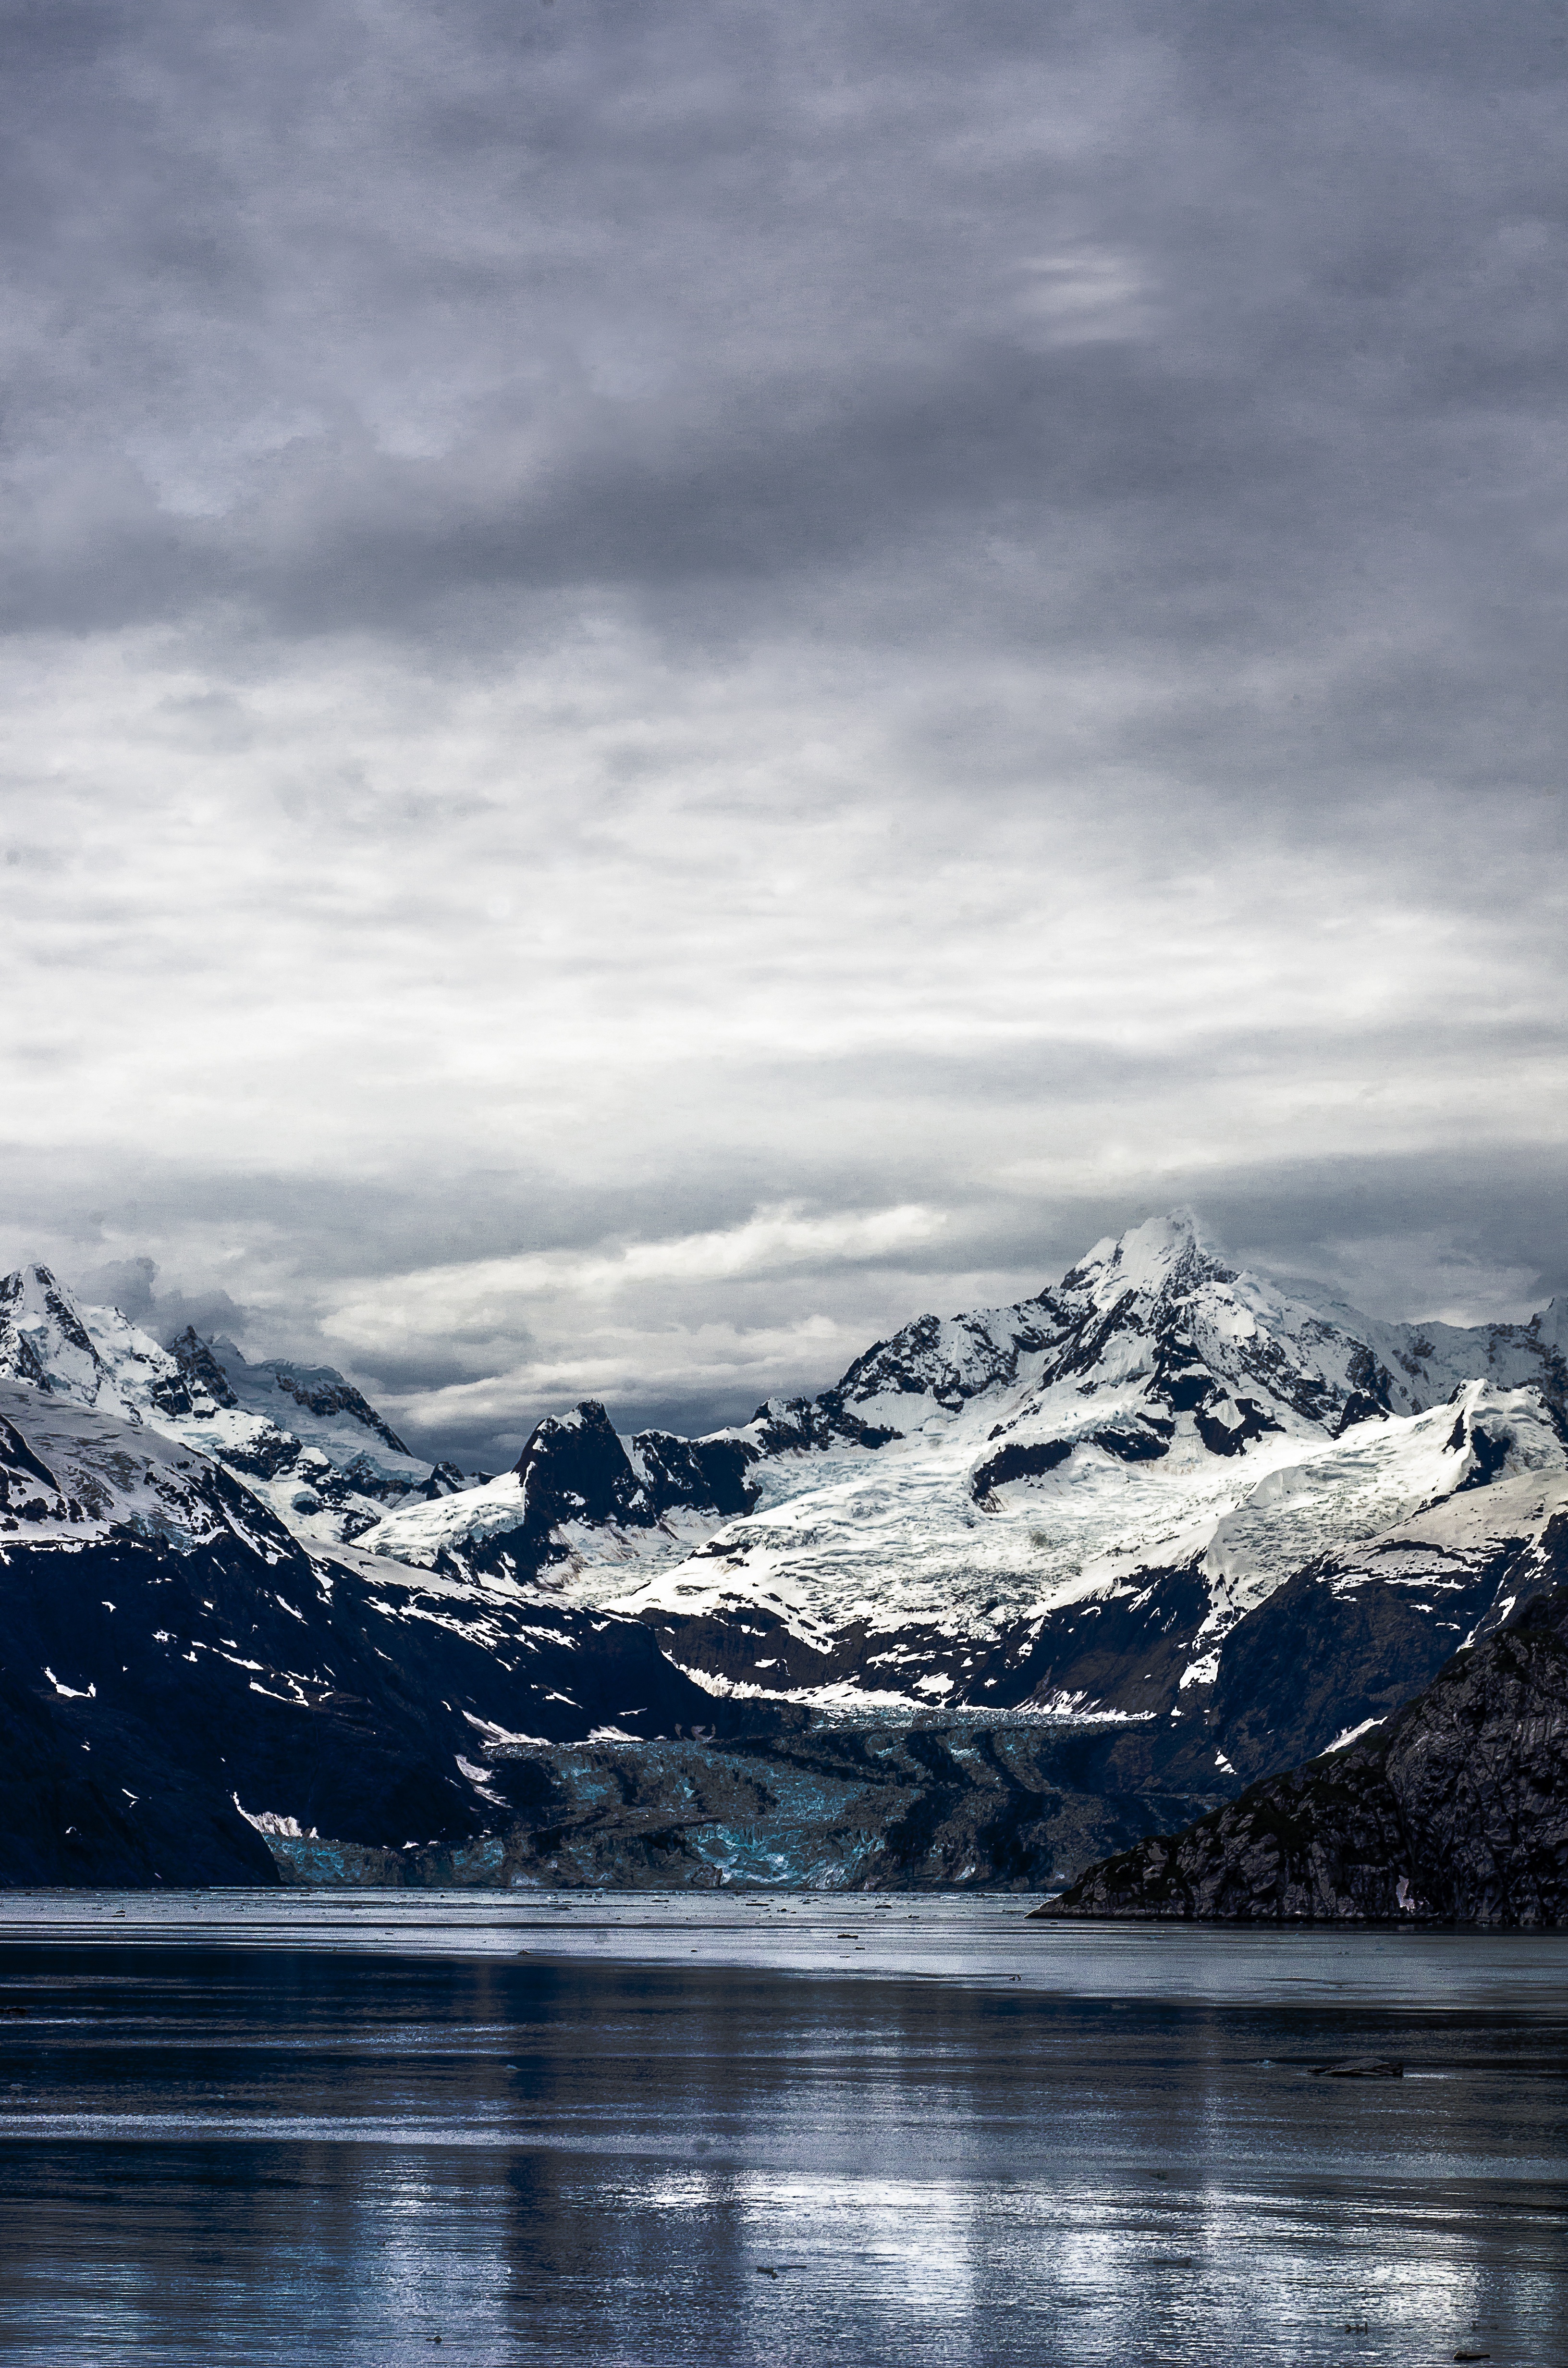
landscape, sea, water, nature, outdoor, mountain, snow, cold, winter, cloud, sky, white, hill, lake, view, peak, mountain range, ice, reflection, scenic, glacier, natural, weather, snowy, fjord, arctic, black, season, outdoors, clouds, background, alps, beautiful, loch, landform, geographical feature, atmospheric phenomenon, mountainous landforms, glacial landform